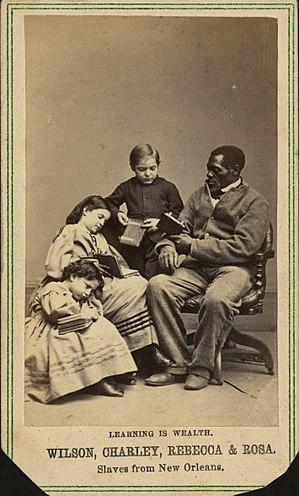
L’antiesclavagisme aux États-Unis est un courant de pensée opposé à l’esclavage sur le territoire américain. Il trouve ses racines à l’époque coloniale dans les protestations des quakers, bientôt suivis par d’autres groupes protestants, méthodistes ou baptistes qui continuent de jouer un rôle décisif dans la poursuite du mouvement après la déclaration d'indépendance.